Fred A. Adams

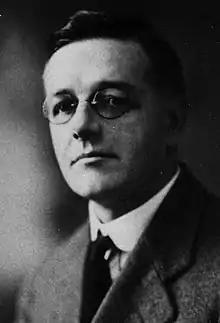
Fred A. Adams in 1919

Frederick Archibald Adams (April 1, 1882 – February 10, 1941) was an American politician in the state of Washington. He served in the Washington House of Representatives. From 1919 to 1921, he was the Speaker of that body.